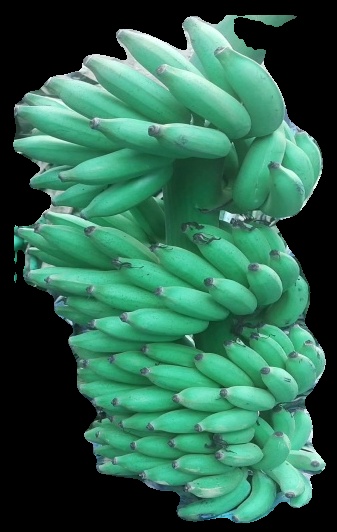
Variety: elakki-bale
Grade: grade1